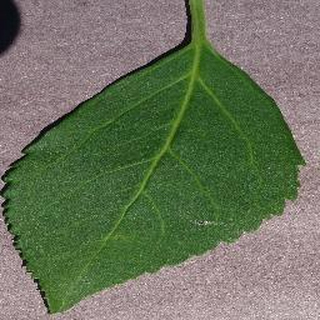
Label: healthy_cherry